Blood Brother (2018 film)

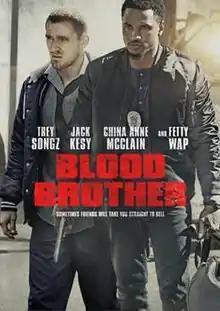
Film poster

Blood Brother is an American action-thriller film directed by John Pogue and written by Michael Finch, Karl Gajdusek, and Charles Murray. The film stars Trey Songz.